Paul Kelly (Australian musician)

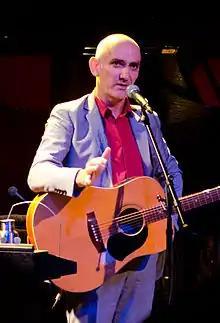
56-year-old Kelly is standing at a microphone with his guitar slung over his shoulders. His right arm is bent at the elbow towards the viewer, while his left is at his hip. He wears a grey suit with an orange shirt.

Paul Kelly published his memoir, "How to Make Gravy", via Penguin Books (Australia) on 22 September 2010. "It's a mongrel memoir. It's a bit hard to describe at the moment. It's not traditional; it's writing around the A-Z theme – I tell stories around the song lyrics in alphabetical order. It's slow, so it will be a while coming, but I'll get there". As a companion to his memoir, he issued an 8×CD box set, "A – Z Recordings", with live performances from his A – Z Tours from 2004 to 2010. The 105 tracks are listed alphabetically, and were typically performed over four nights. The set includes a booklet of photographs. The related audio book on 16×CDs has Kelly joined by Australian actors, Cate Blanchett, Russell Crowe, Judy Davis, Hugh Jackman and Ben Mendelsohn each reading a chosen chapter.